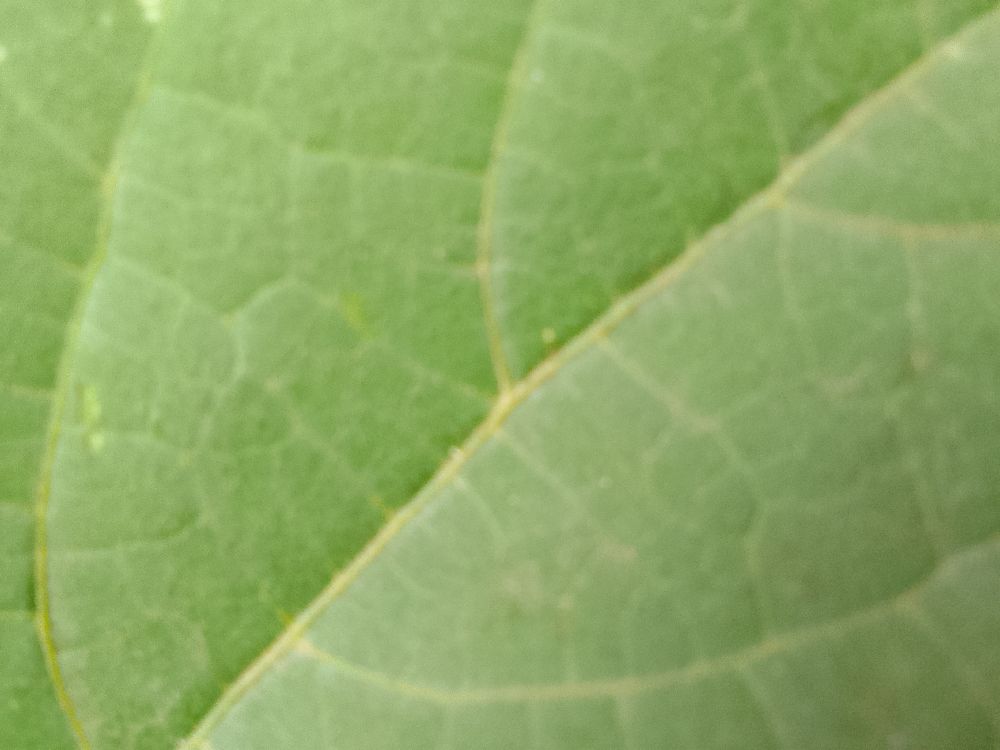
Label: healthy